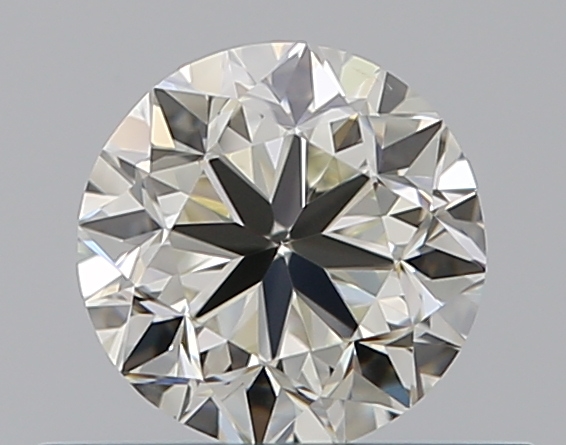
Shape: round
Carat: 0.5
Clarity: VS2
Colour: K
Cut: GD
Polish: EX
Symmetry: GD
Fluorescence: F
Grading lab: GIA
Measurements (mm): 4.82 x 4.86 x 3.21